Section 89 of the Constitution Act, 1867

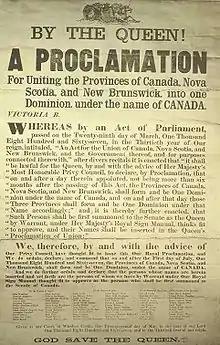
Royal Proclamation which brought the Act into force on July 1, 1867

Section 89 of the "Constitution Act, 1867" is a provision of the Constitution of Canada relating to the first elections after Confederation in the provinces of Ontario, Quebec and Nova Scotia.